History of the Royal Castle, Warsaw

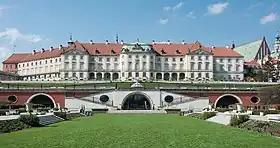
Castle, seen from river side

On 4 October 1939 in Berlin, Adolf Hitler issued the order to blow up the Royal Castle. On 10 October 1939, special German units, under the supervision of history and art experts (Dr. Dagobert Frey, an art historian at the University of Wrocław; Gustaw Barth, the director of museums in Wrocław, and Dr. Joseph Mühlmann, an art historian from Vienna) started to demount floor, marbles, sculptures and stone elements such as fireplaces or moulds. The priceless artefacts were taken to Germany or stored in Kraków's warehouses. Many of them were also seized by various Nazi dignitaries who resided in Warsaw. The Castle was totally emptied. Disobeying German orders, and always in danger of being shot, Polish museum staff and experts in art restoration managed to save many of the works of art from the castle, as well as fragments of the stucco-work, the parquet floors, the wood panelling, and more. These were used in the reconstruction. The great service done to Poland by Professor Stanisław Lorentz, in leading this campaign to save the castle's treasures, is well known. Wehrmacht sappers then bored tens of thousands of holes for dynamite charges in the stripped walls.